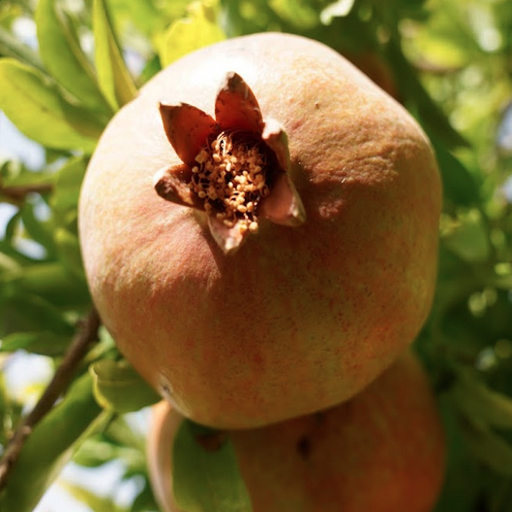
Label: Healthy